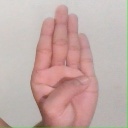
अक्षर: ब